Latitude of the Gulf Stream and the Gulf Stream north wall index

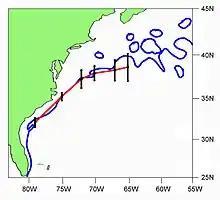
North Wall with standard deviations.

Monthly charts of the Gulf Stream have been published by the US Naval Oceanographic in "Gulf Stream Monthly Summary" from 1966 to 1974, and by the US National Oceanic and Atmospheric Administration in "Gulf Stream" from 1975 to 1980 and "Oceanographic Monthly Summary" from 1981 until 1994. Later charts have been obtained from the US Navy. Each chart gives a snap-shot of the currents path at the end of the month. The monthly charts were analysed by the procedure described in Taylor.